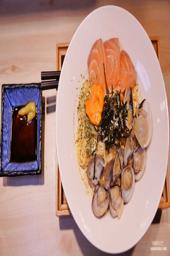
 ramen